Describe the emotion expressed in this image:  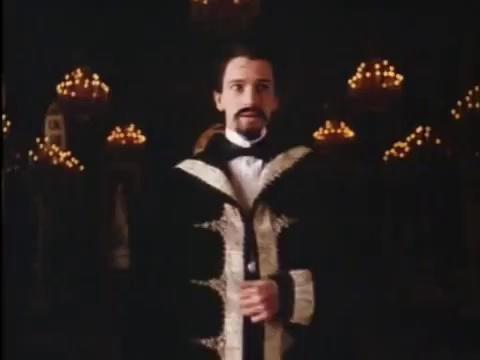
This person displays Suffering, valence and arousal with low intensity.